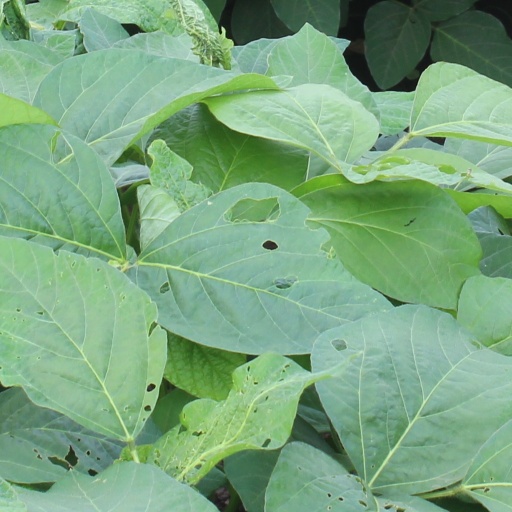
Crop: soybean